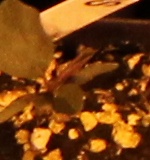
Label: Redroot Pigweed